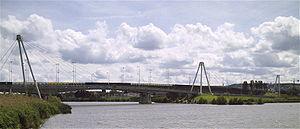
La meurthe à Nancy Passerelle de la Méchelle, jouxtant le pont de la Concorde reliant Nancy à Tomblaine.
La Meurthe est une rivière du Grand Est et un sous-affluent du Rhin qui prend sa source à la Fontaine des Voleurs en contrebas du Montabey entre le Hohneck et le col de la Schlucht, dans le département des Vosges. Un panneau à côté de la route des Crêtes en précise l'endroit. Elle a donné son nom au département de la Meurthe de 1790 à 1871 dont la part principale est devenue le département de Meurthe-et-Moselle après l'annexion par l’Empire allemand d'une partie de la Lorraine.
Tomblaine est une commune française située dans le département de Meurthe-et-Moselle en région Grand Est.